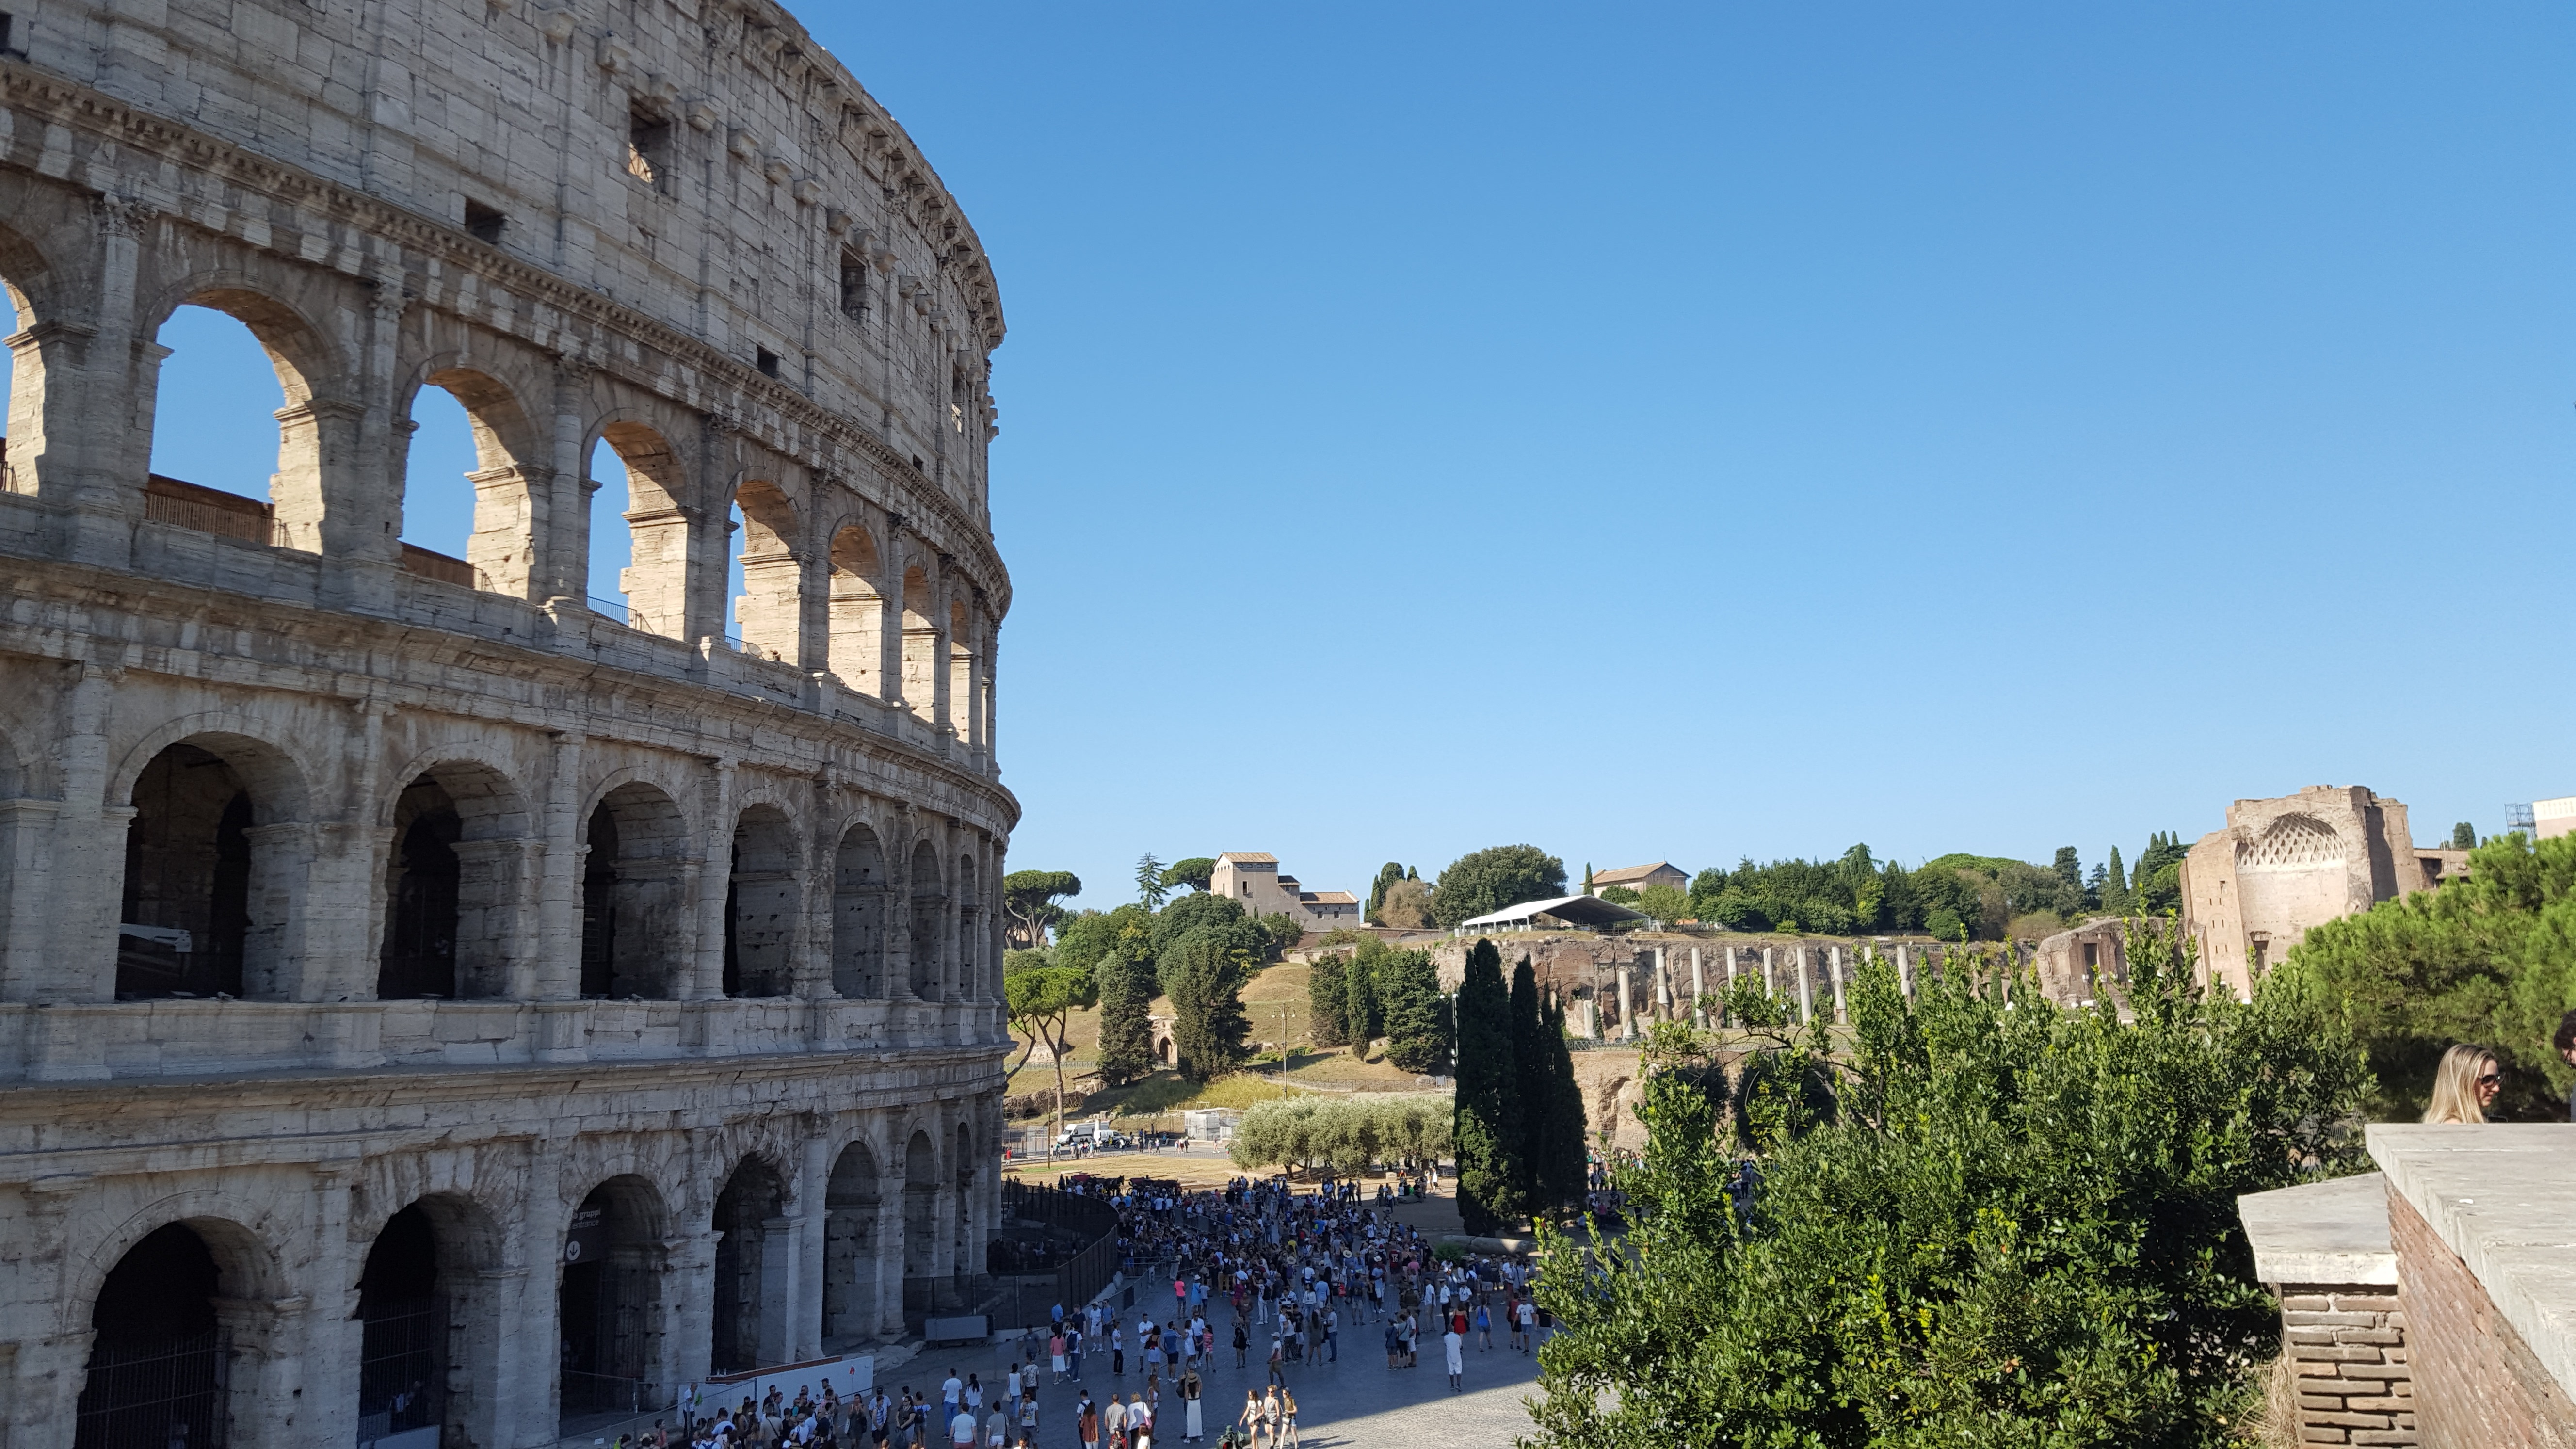
architecture, building, palace, old, monument, arch, plaza, ancient, landmark, italy, historic, tourism, colosseum, rome, roman, history, famous, italian, gladiator, ancient rome, tours, coliseum, historic site, ancient history, colosseo, ancient roman architecture